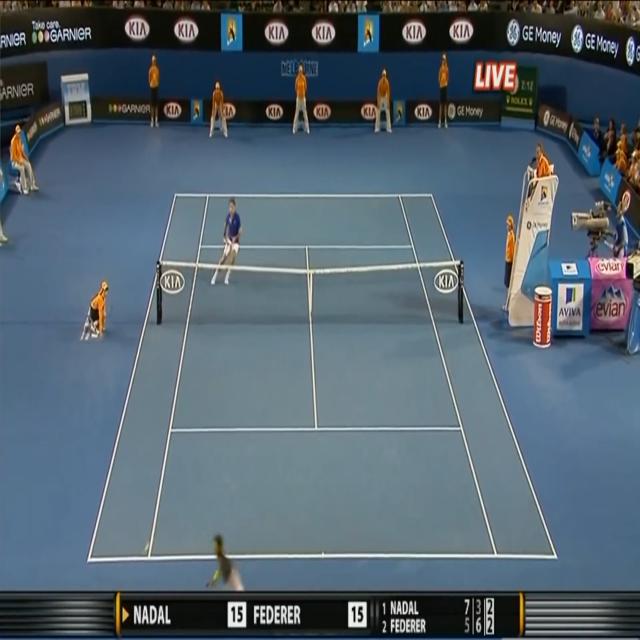
Player A is far behind the baseline and player B at the net.